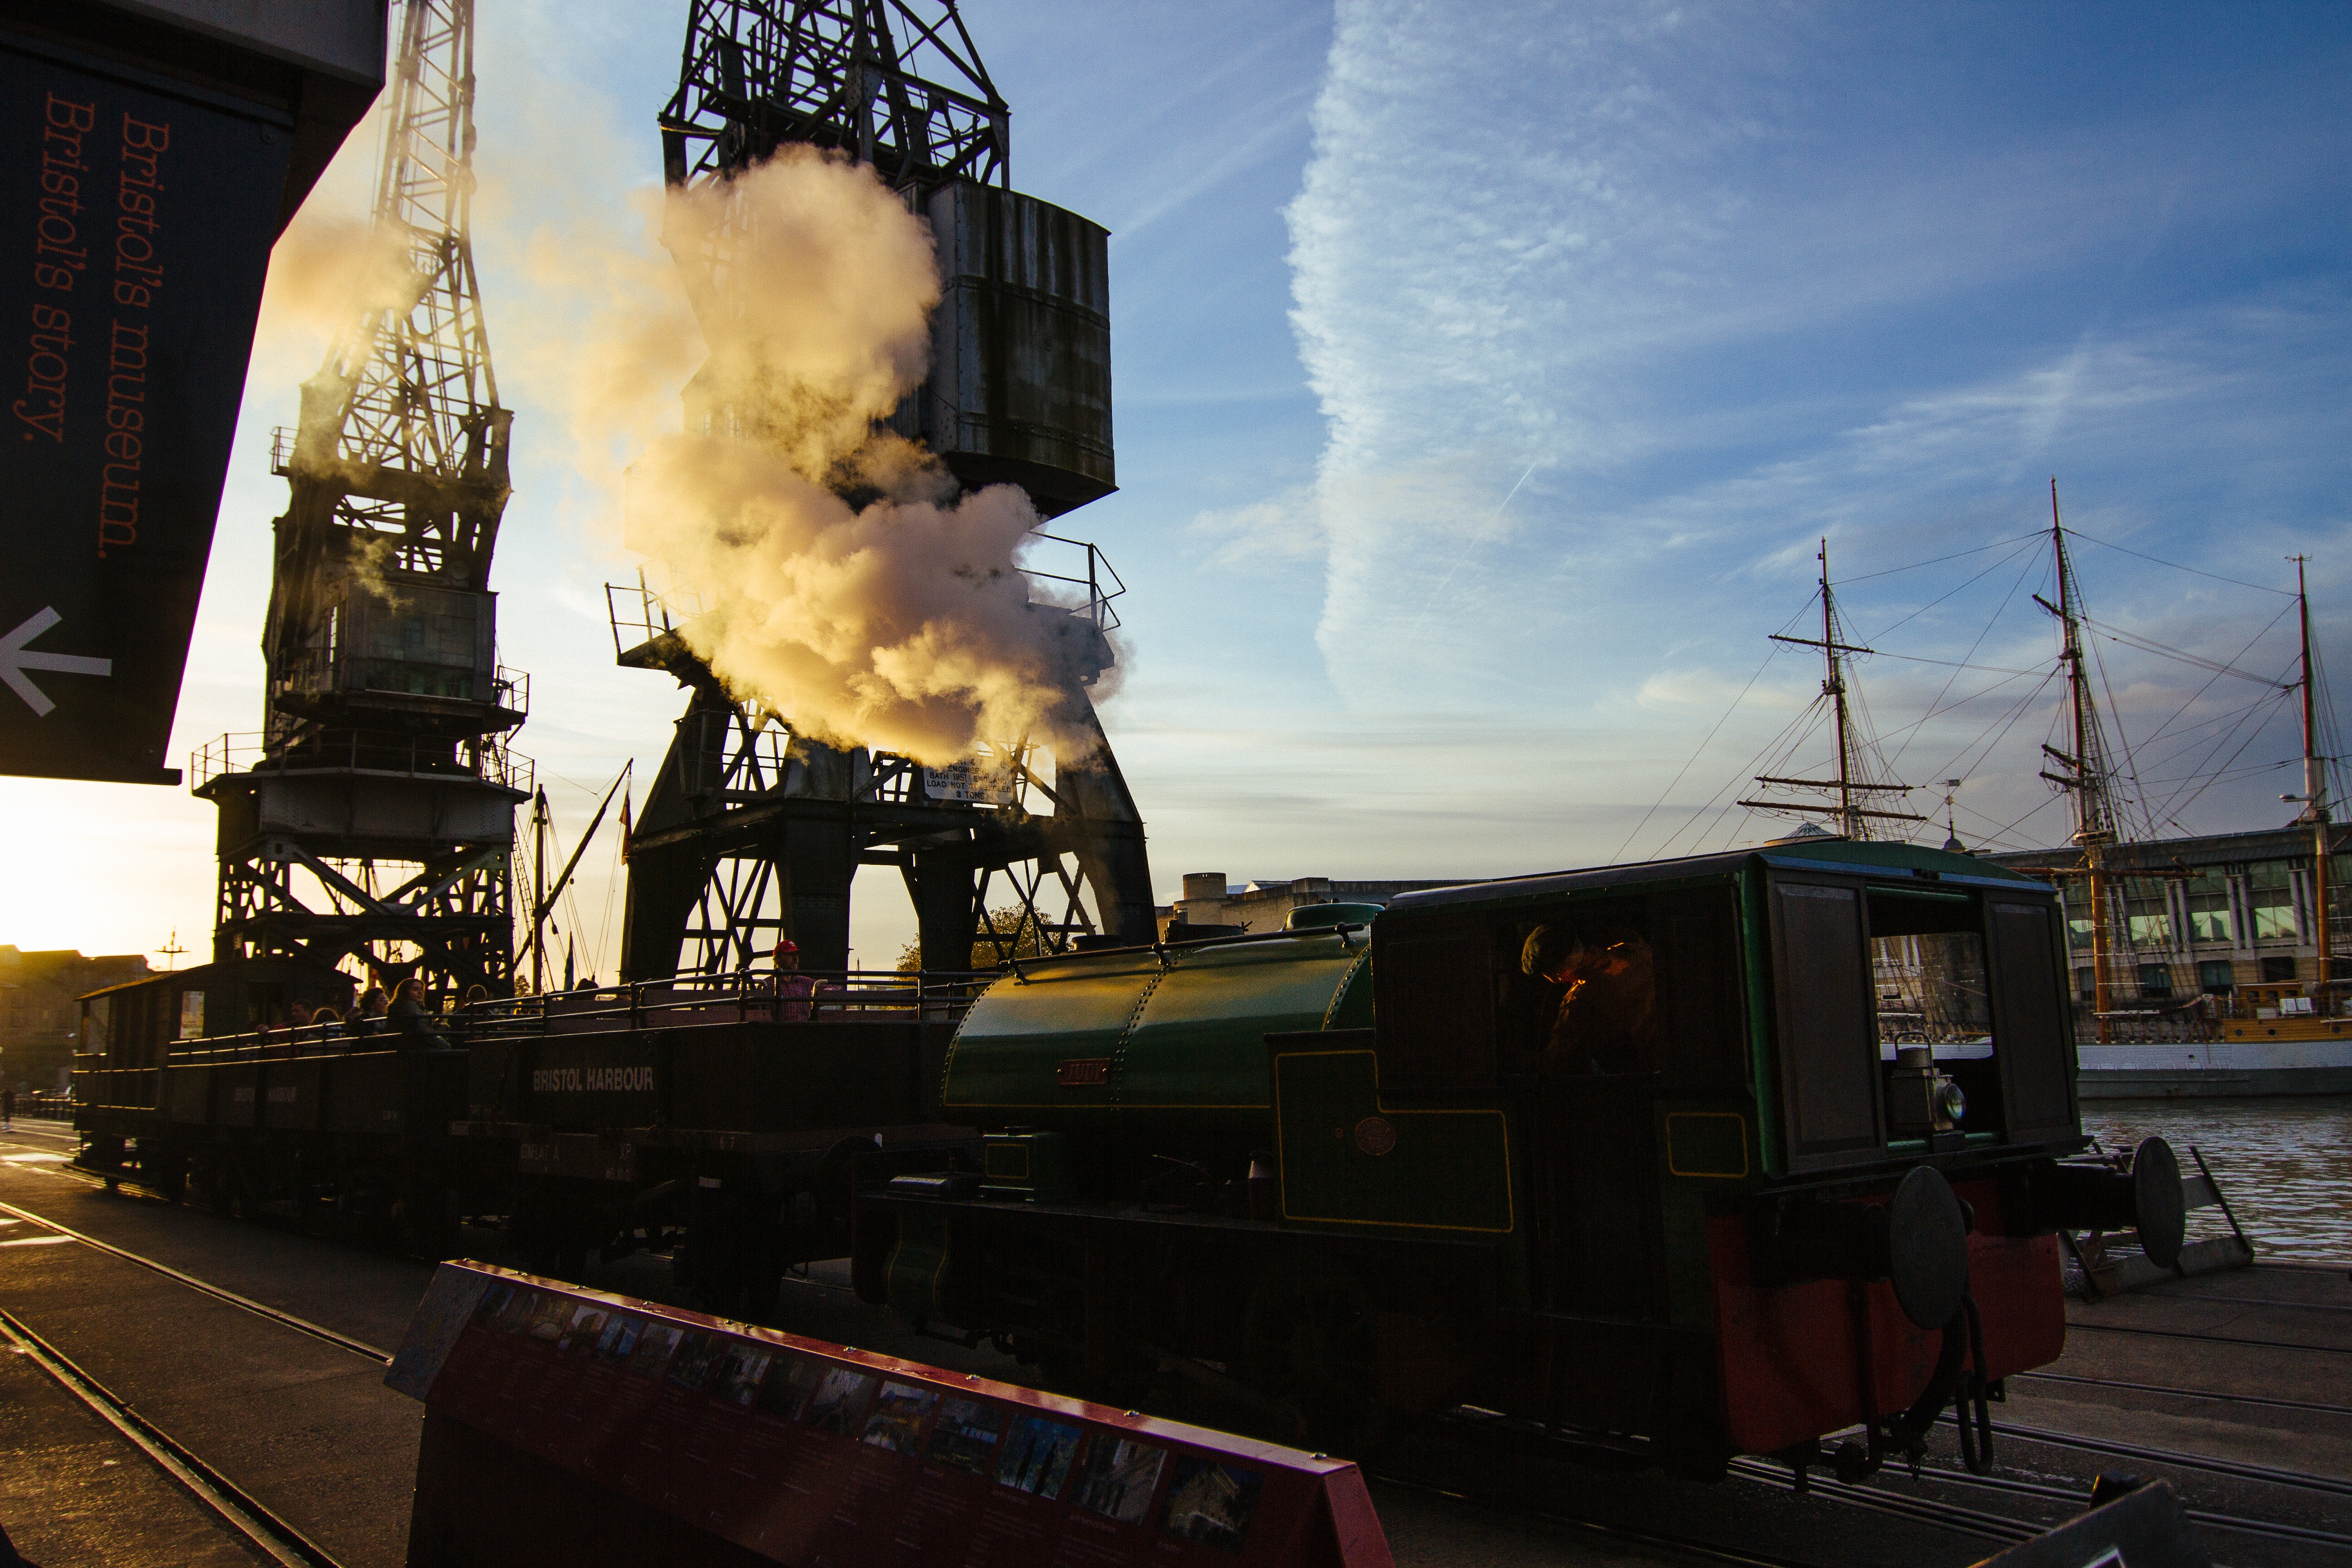
transport, evening, vehicle, industry, locomotive, tourist attraction